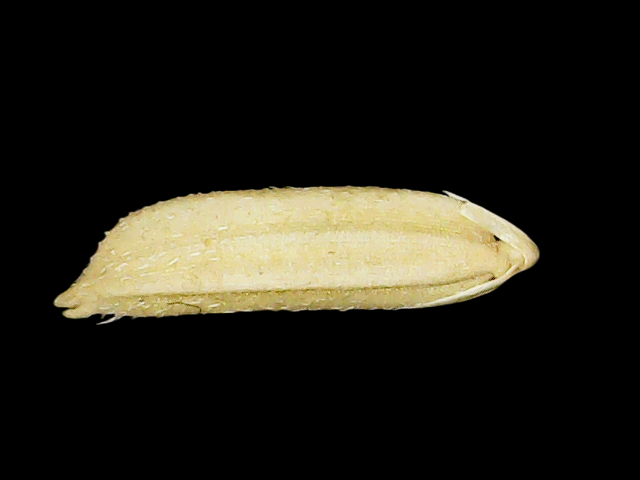
Rice variety: Binadhan21